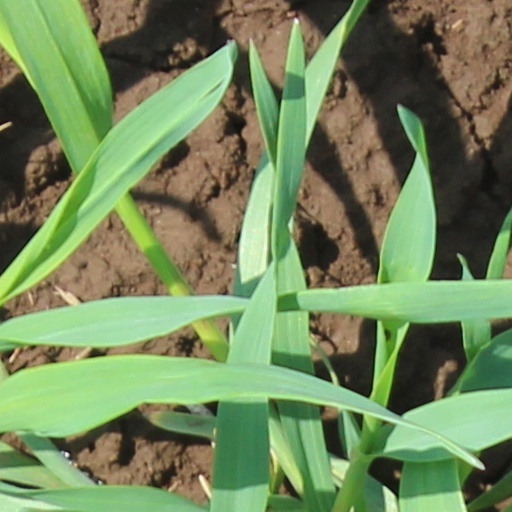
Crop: wheat